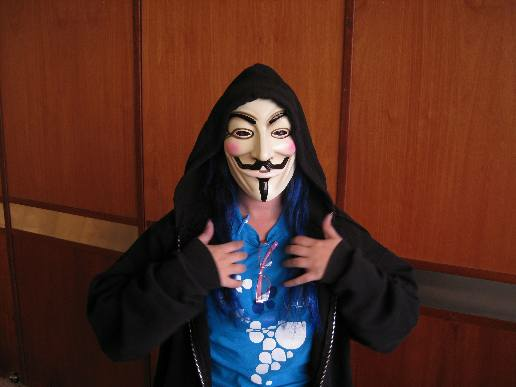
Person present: No